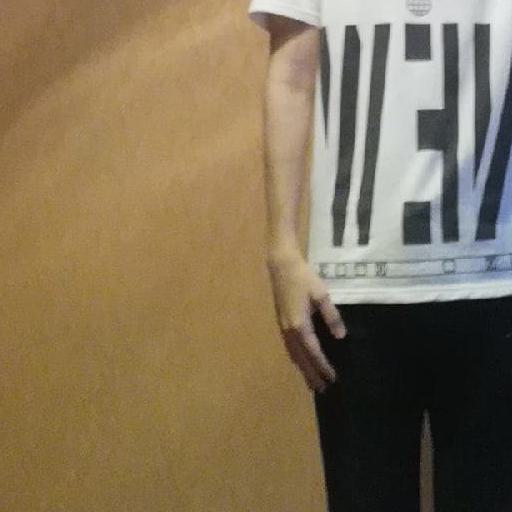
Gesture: no_gesture